EEL ULF 1

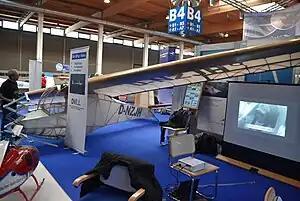

The EEL ULF 1 is a West German high-wing, single-seat, foot-launched, microlift glider that was designed by Dieter Reich. When it was available it was provided in the form of plans by Entwicklung und Erprobung von Leichtflugzeugen (EEL) for amateur construction.